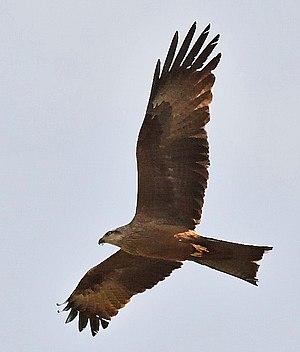
Le parc naturel du Détroit est un espace protégé situé à l'extrême sud de l'Espagne. Il protège le territoire littoral compris entre la Ensenada de Getares et le cap de Grâce. Déclaré parc naturel en 2003, il s'étend sur une superficie de 18 910 hectares. Il s'agit de l'espace naturel le plus méridional d'Europe, qui allie des qualités écologiques, paysagères, historiques et culturelles singulières.